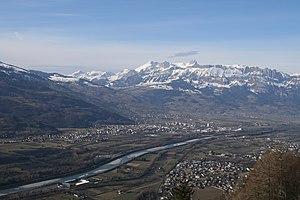
Schaan est une ville du Liechtenstein, et la commune la plus peuplée de ce pays.